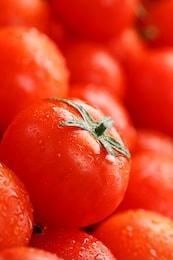
Label: tomato